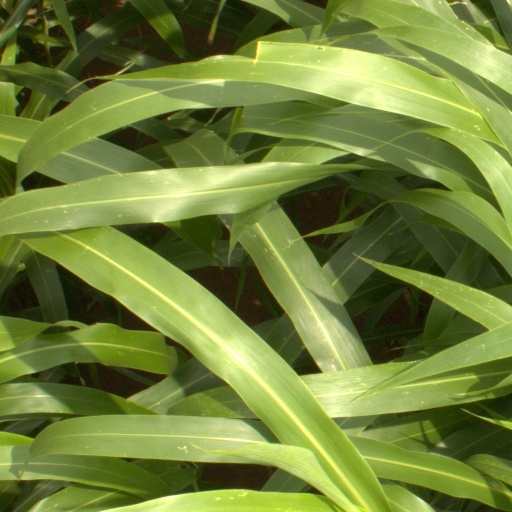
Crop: sorghum